Ballinrobe

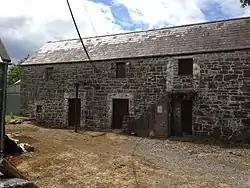
Bunnadober Mill

Fr. Conway was appointed the first curate of Ballinrobe in 1847. He was the minister to both Ballinrobe and Partry for a number of years and was responsible for negotiating permission, with a Colonel Knox to construct St. Mary's Catholic Church on Main Street. The church was started under Fr. Conway in 1853. Subsequent curates were Fr. Hardiman and Dean Ronayne. Fr. Hardiman is credited with bringing the Mercy Order of nuns to Ballinrobe in 1851, and Dean Ronayne is credited with bringing the Christian Brothers there in 1876. The local Sisters of Mercy Convent was founded from Westport in 1851. Their mission included the education of children, visitation and care of the sick, and helping the poor.